Homesick (Dua Lipa song)

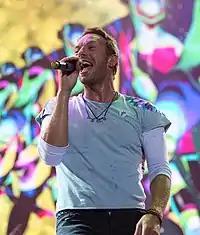
Coldplay frontman Chris Martin co-wrote "Homesick" with Lipa and contributes to the production by playing piano and singing additional vocals.

While in a planning meeting, Dua Lipa was asked by a woman named Caroline who she would love to work with. Lipa jokingly responded that she would love to work with Chris Martin. Caroline had worked with Coldplay for a number of years and asked Lipa to let her know if there is anything she could send to Martin, although he was really busy at the time. Lipa thought Caroline was just being polite, but decided to send Martin some unreleased tracks anyway. Caroline later sent Lipa an email that read that Martin really enjoyed her work and requested that she meet him at a studio in Malibu, California. When Lipa went to the studio and Martin was there with his engineer Bill Rahko. Lipa then played them everything she had, where Martin began dancing around the room, writing down song titles and being really attentive, listening to everything, and wanting to know every song's meaning. Lipa recalled Martin enjoying "New Rules" (2017) and found it really surreal in those moments. Martin also looked at Lipa's notes on her laptop where she had ideas for future albums.